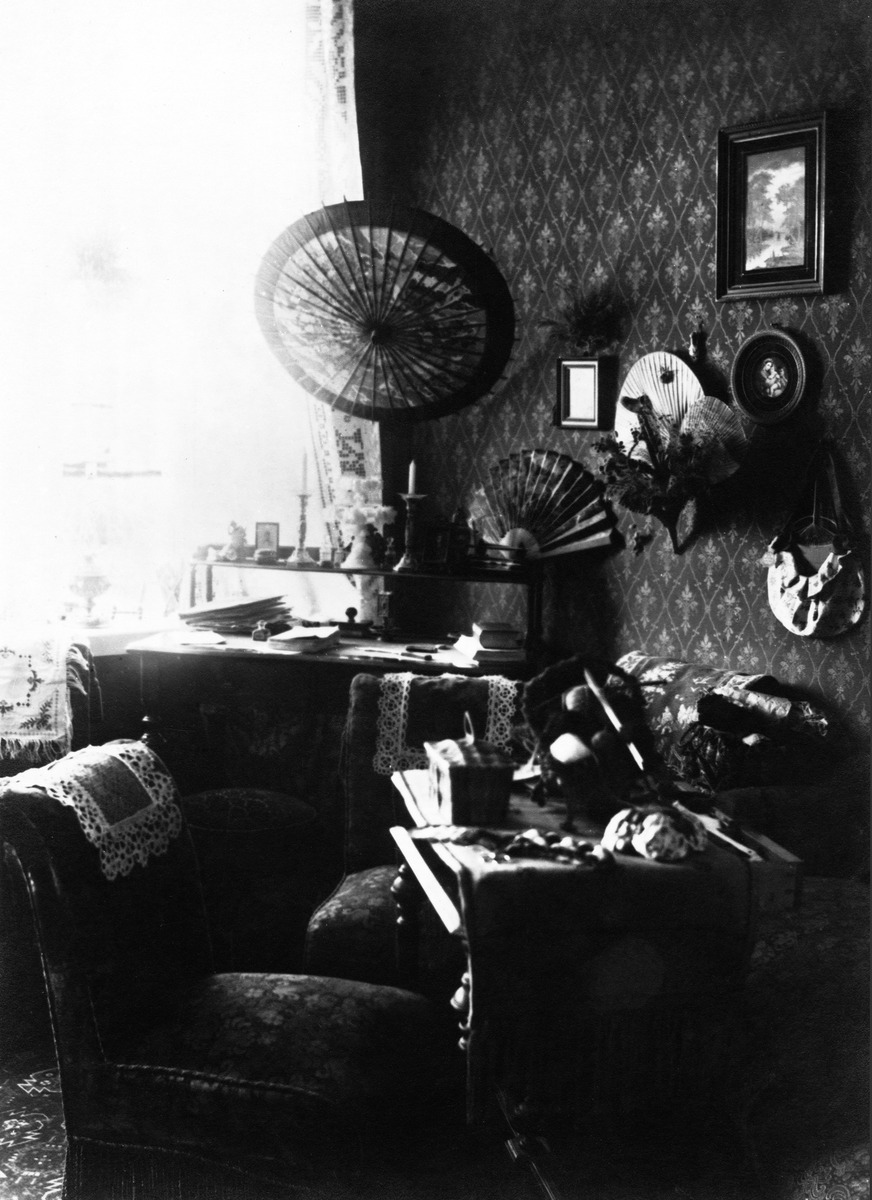
Interiööri professori Wasastjernan kodista
sisällön kuvaus: Interiööri professori Wasastjernan kodista. Tyttärien huone. Pohjoisranta 6. mustavalkoinen
Kuvaaja: Sundström, Eric, valokuvaaja
Ajankohta: kuvausaika 1892
Paikka: Suomi, Uusimaa, Helsinki, Kruununhaka Helsinki, Pohjoisranta 6
Aiheet: interiöörit, sisustukset, tyylit, oleskelutilat, tapetit, kirjoituspöydät, tuolit, pöydät, liinat, taulut, viuhkat, rasiat, pitsit, pitsiverhot